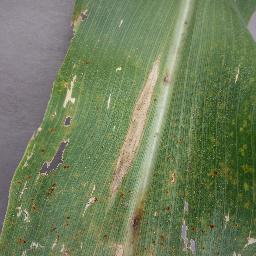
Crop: corn
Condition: (maize)_northern_blight